Hua Rong

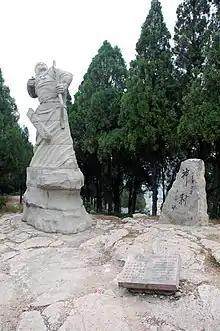
A stone statue of Hua Rong on Mount Liang.

Expecting a bigger attack from Qingzhou, Song Jiang suggests decamping to join the bandits at Liangshan Marsh. On the way, they come upon the duel between Lü Fang and Guo Sheng at Mount Mirror Image (or Mount Duiying). When the tassels of their "ji" weapons tangle together, Hua Rong separates them from afar with a shot. Lü and Guo are stunned and come to befriend the group. They also ask to join Liangshan.